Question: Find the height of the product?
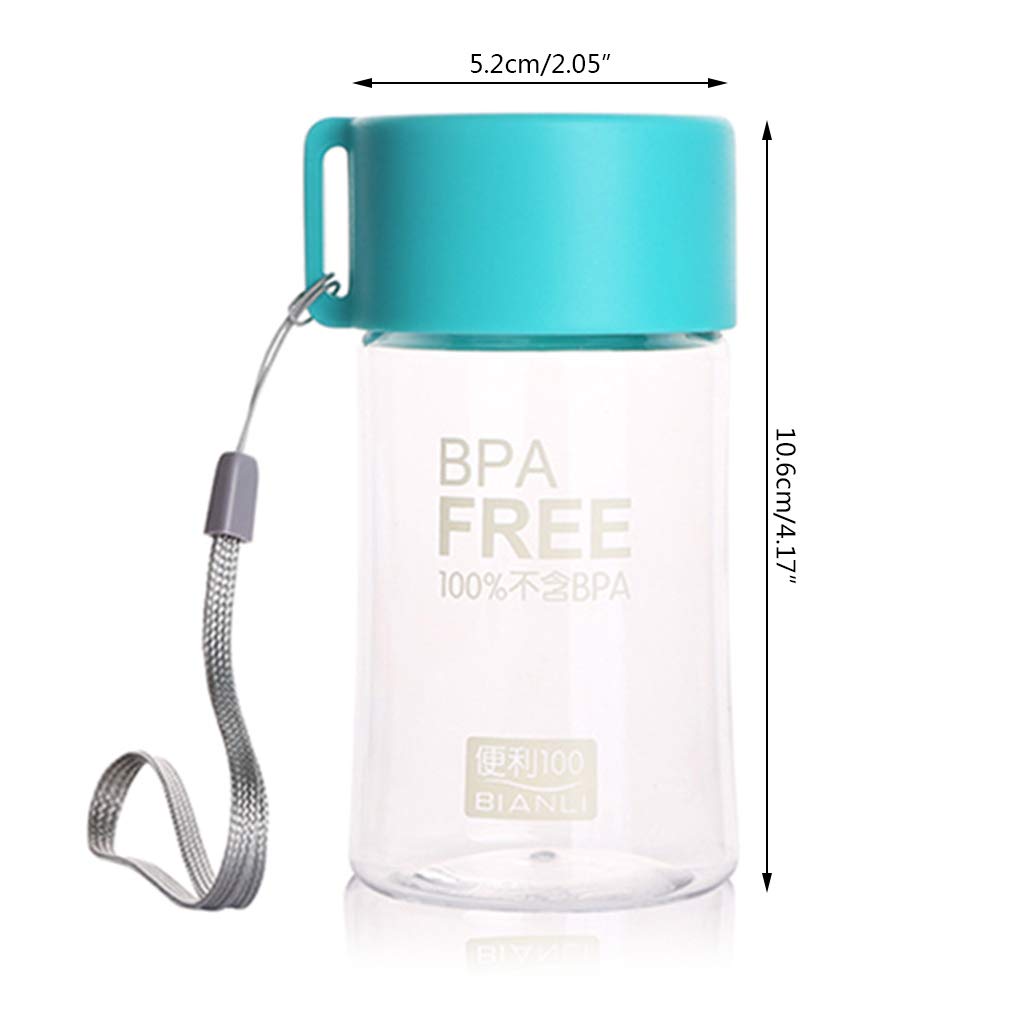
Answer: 10.6 centimetre